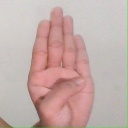
अक्षर: ब